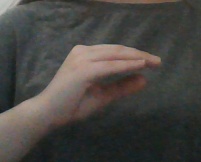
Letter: jeem